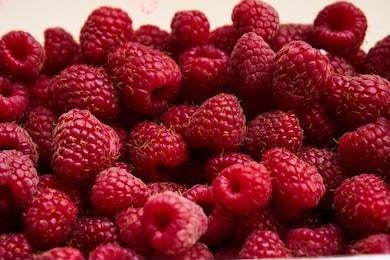
Label: raspberry